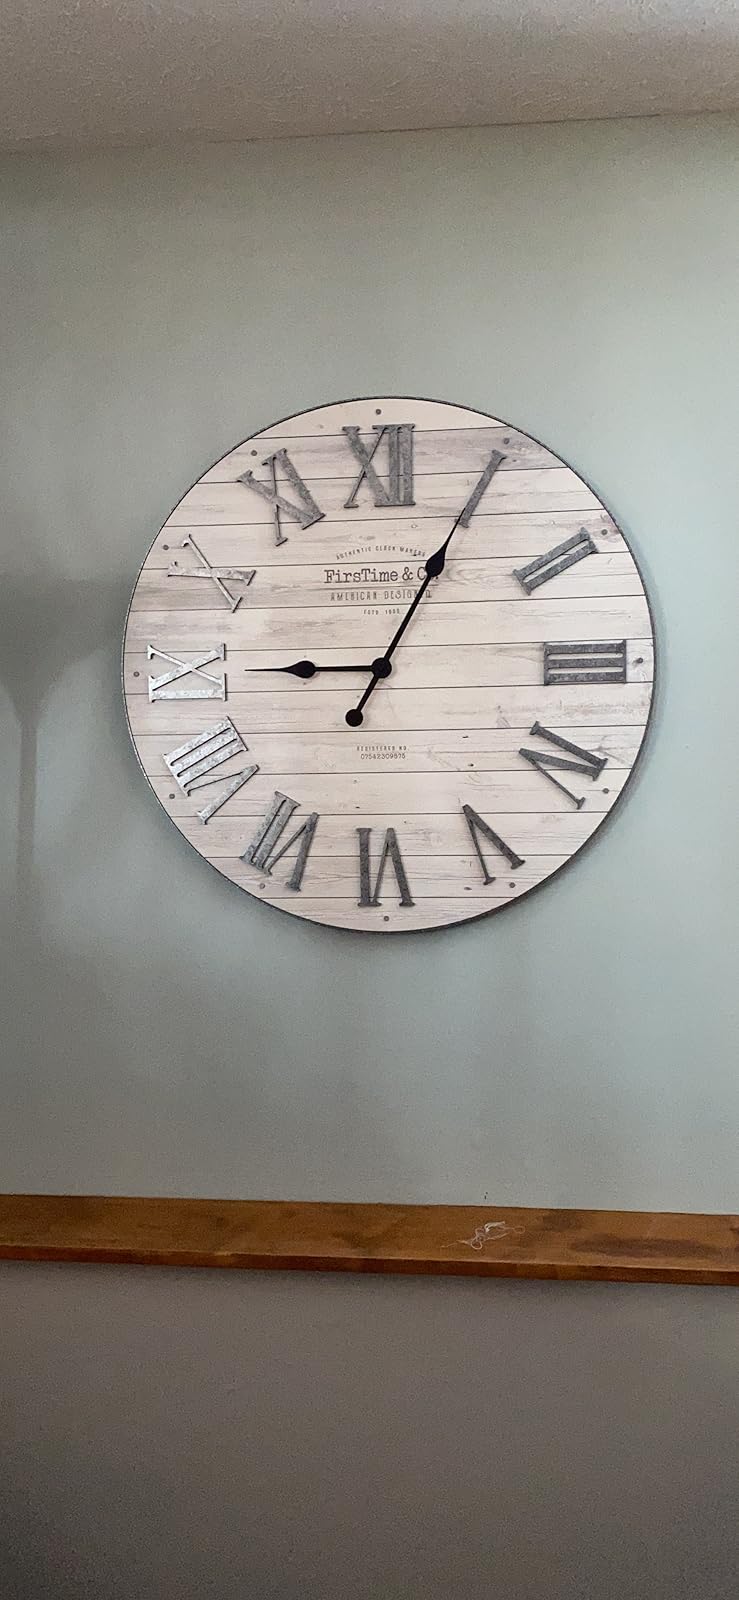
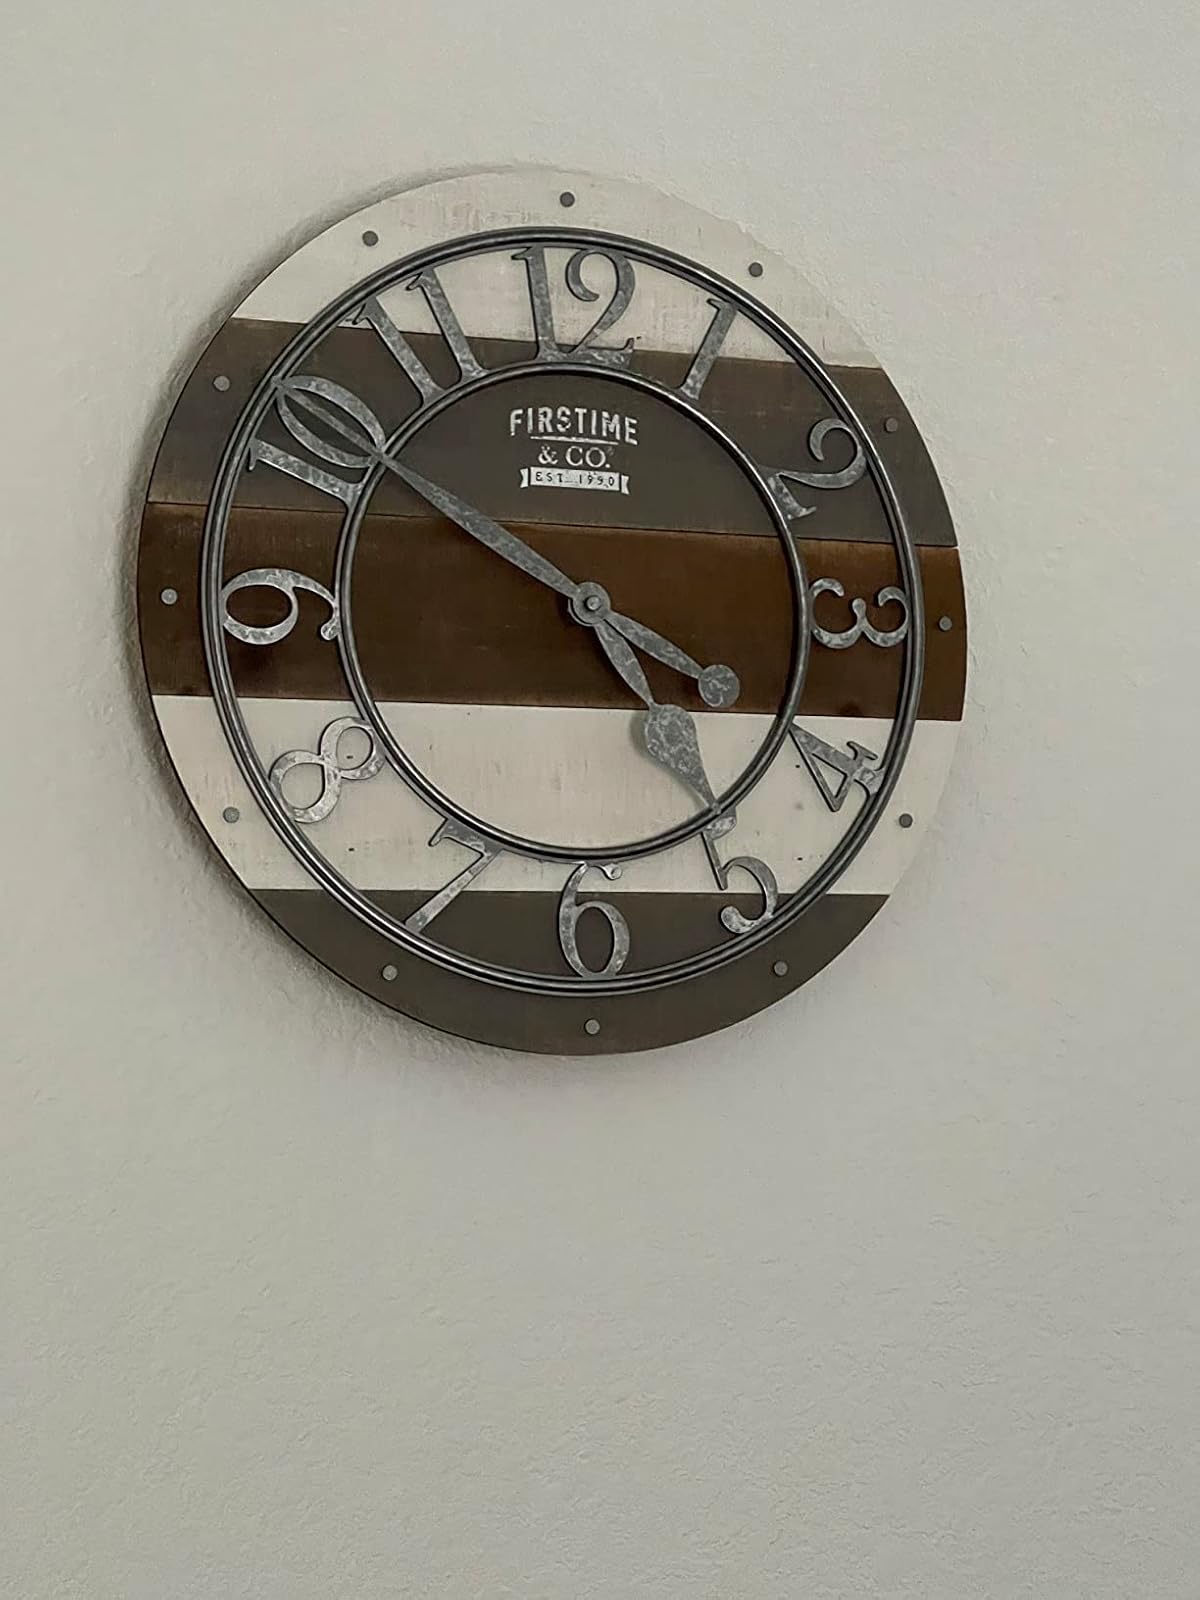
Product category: clock
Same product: no